List of Dutch inventions and innovations

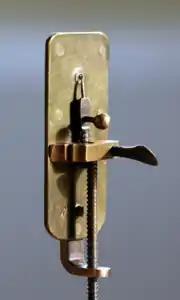
Replica of microscope by Leeuwenhoek. Van Leeuwenhoek is considered to be the first to observe and describe microorganisms using a microscope.

The seventeenth-century Dutch merchants laid the foundations for modern stock market. The Dutch merchants were also the pioneers in developing the basic techniques of stock trading. Although bond sales by municipalities and states can be traced to the thirteenth century, the origin of modern stock exchanges that specialize in creating and sustaining secondary markets in corporate securities goes back to the formation of the Dutch East India Company in the year 1602.